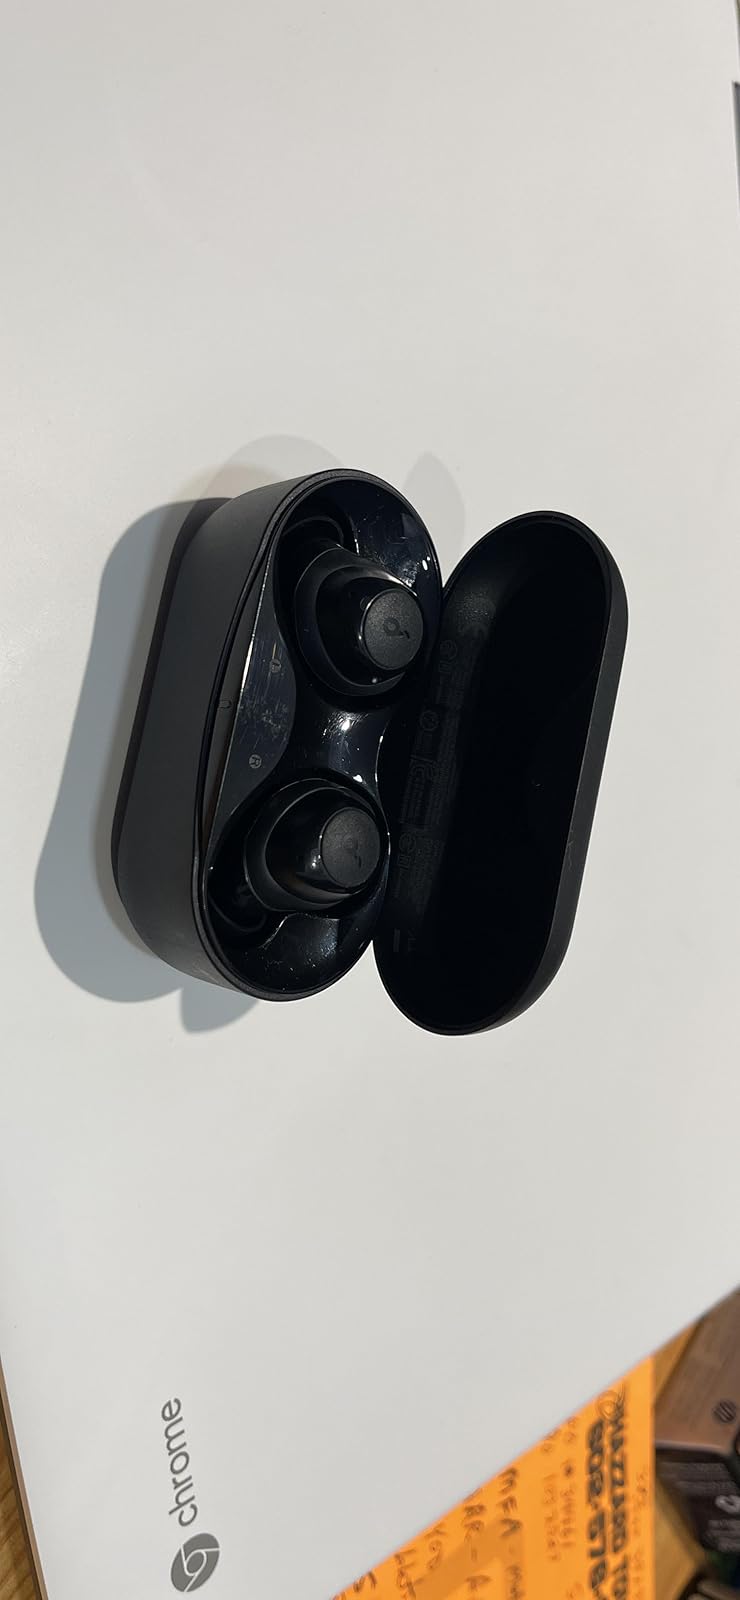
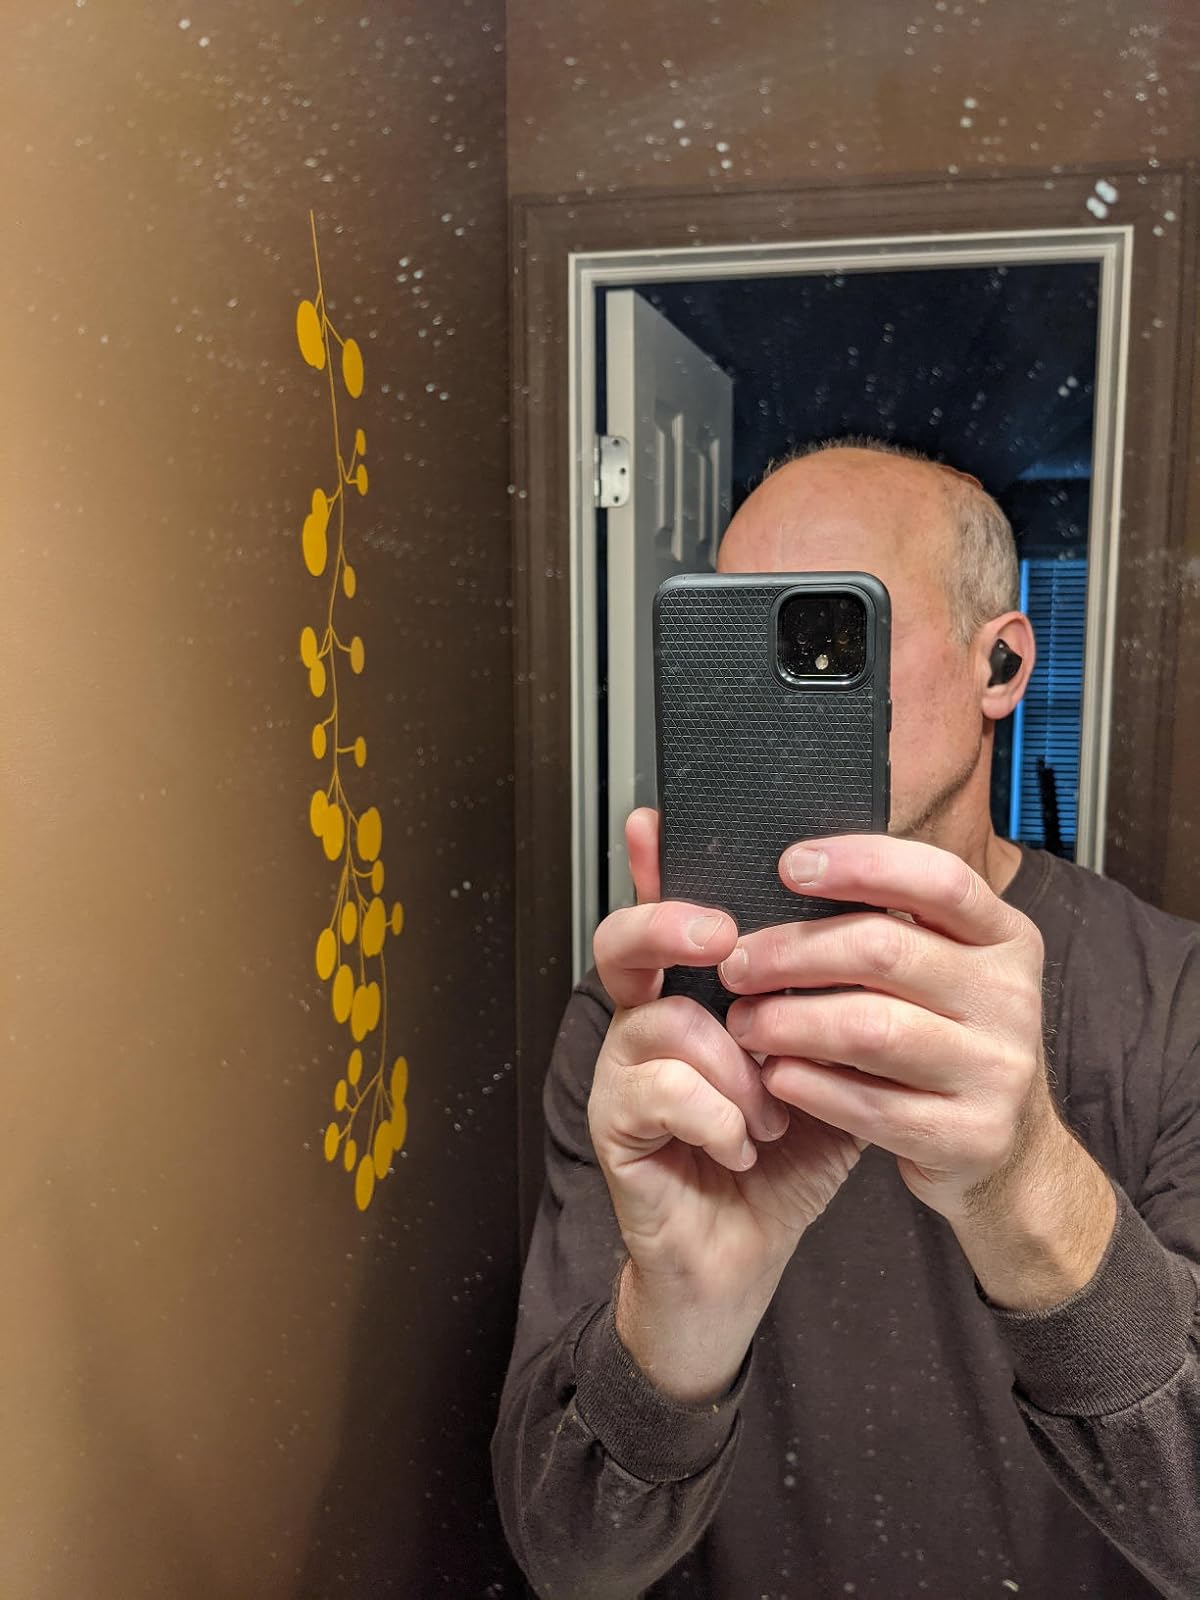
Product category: earbuds
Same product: no